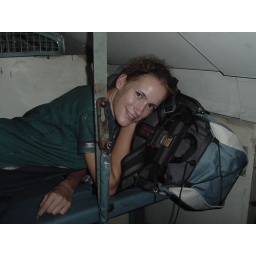
Nicole in her train bed garding the backpack